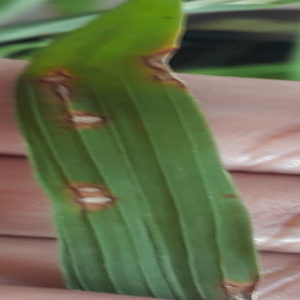
Disease: Blast